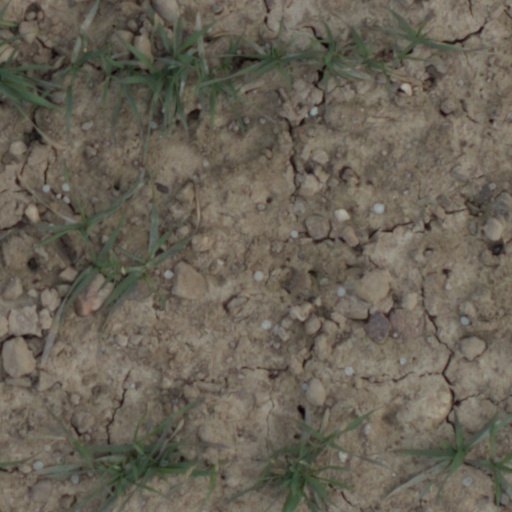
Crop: wheat